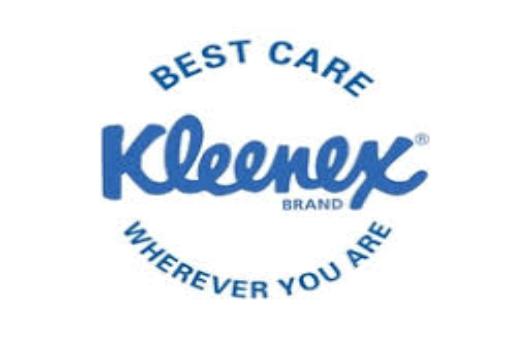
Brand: kleenex
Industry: Necessities